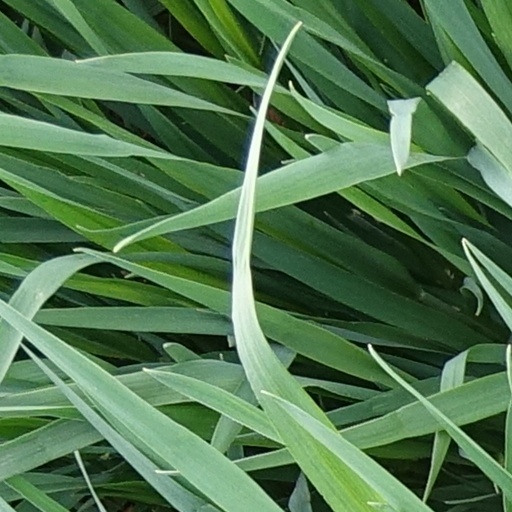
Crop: wheat